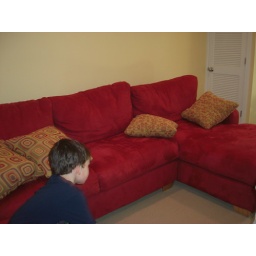
This red couch is moving up to the living room. All couches/chairs in living room will move down in its place.